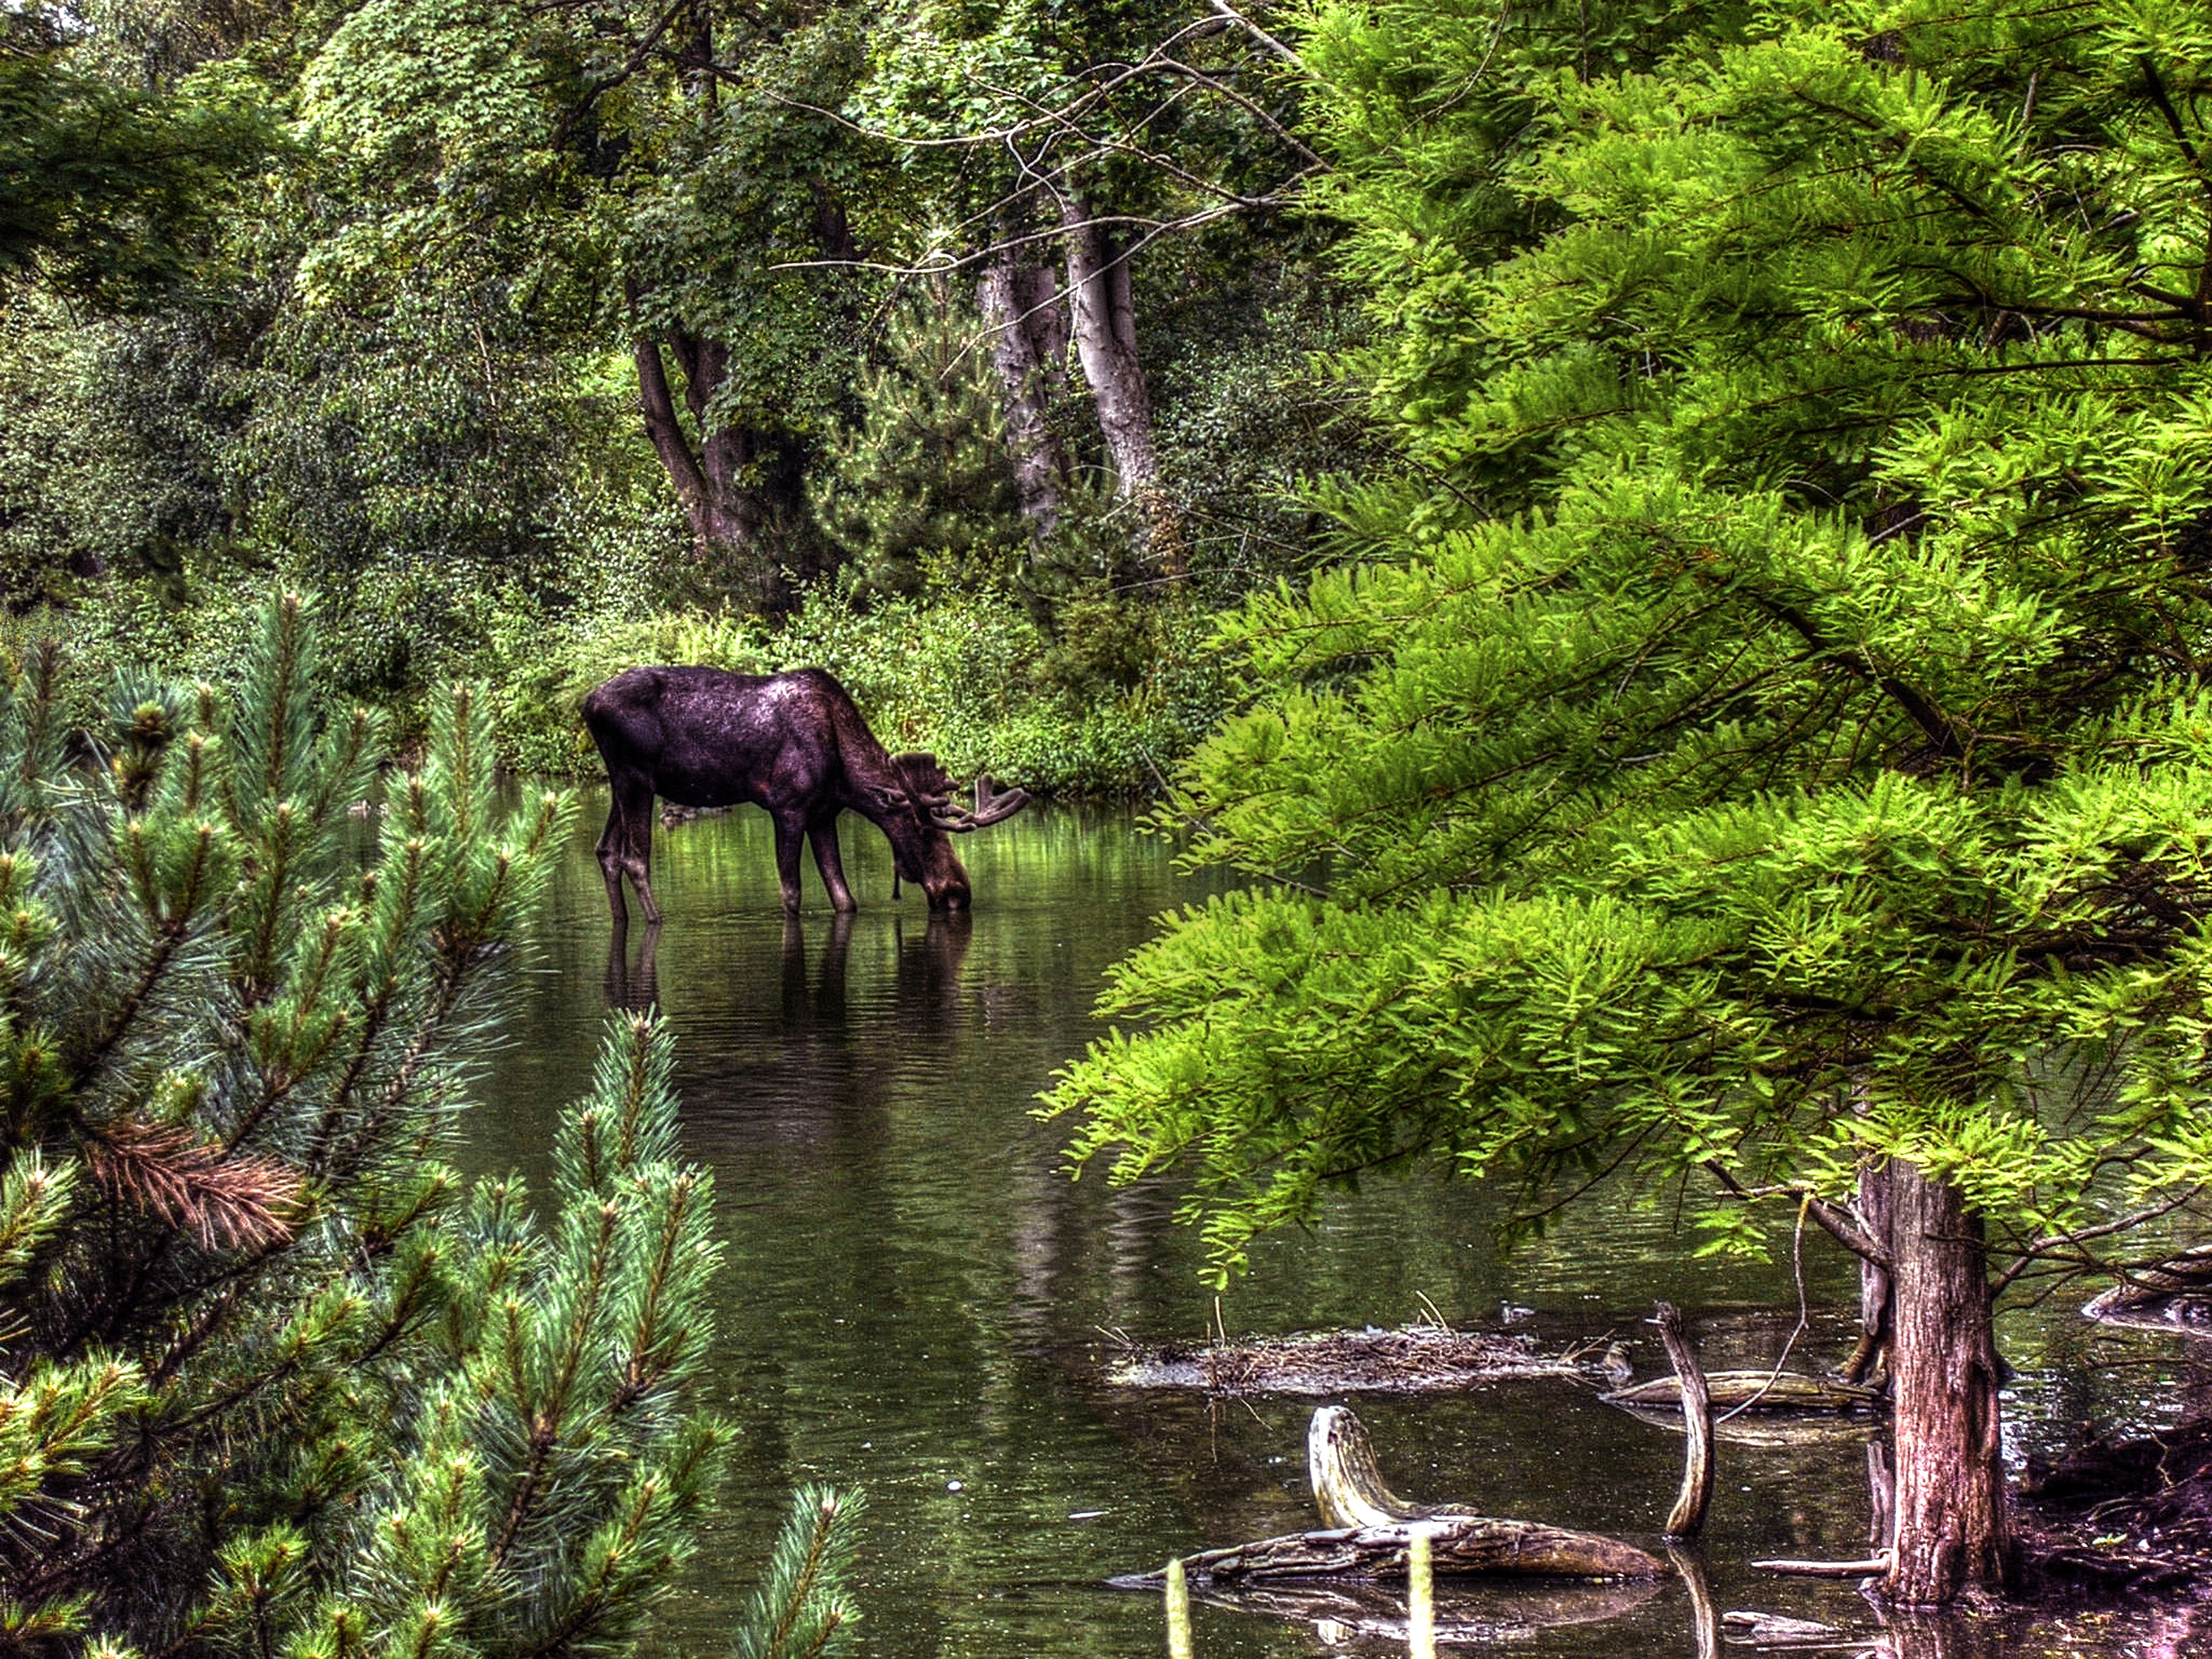
landscape, tree, water, nature, forest, wilderness, view, animal, river, land, wildlife, wild, environment, jungle, scenic, natural, scenery, mammal, national park, moose, trees, outdoors, woods, zoology, rainforest, wetland, woodland, habitat, species, ecosystem, natural environment, woody plant